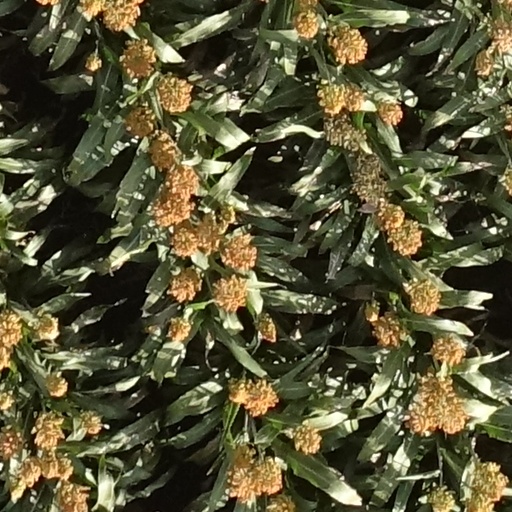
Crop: sorghum